Martin Bridson

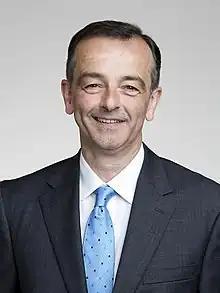
Bridson in 2016

Martin Robert Bridson (born 22 October 1964) is a Manx mathematician. He is Whitehead Professor of Pure Mathematics at the University of Oxford, and the president of the Clay Mathematics Institute. He was previously the head of Oxford's Mathematical Institute. He is a fellow of Magdalen College, Oxford and an honorary fellow of Hertford College, Oxford. Specializing in geometry, topology and group theory, Bridson is best known for his work in geometric group theory.